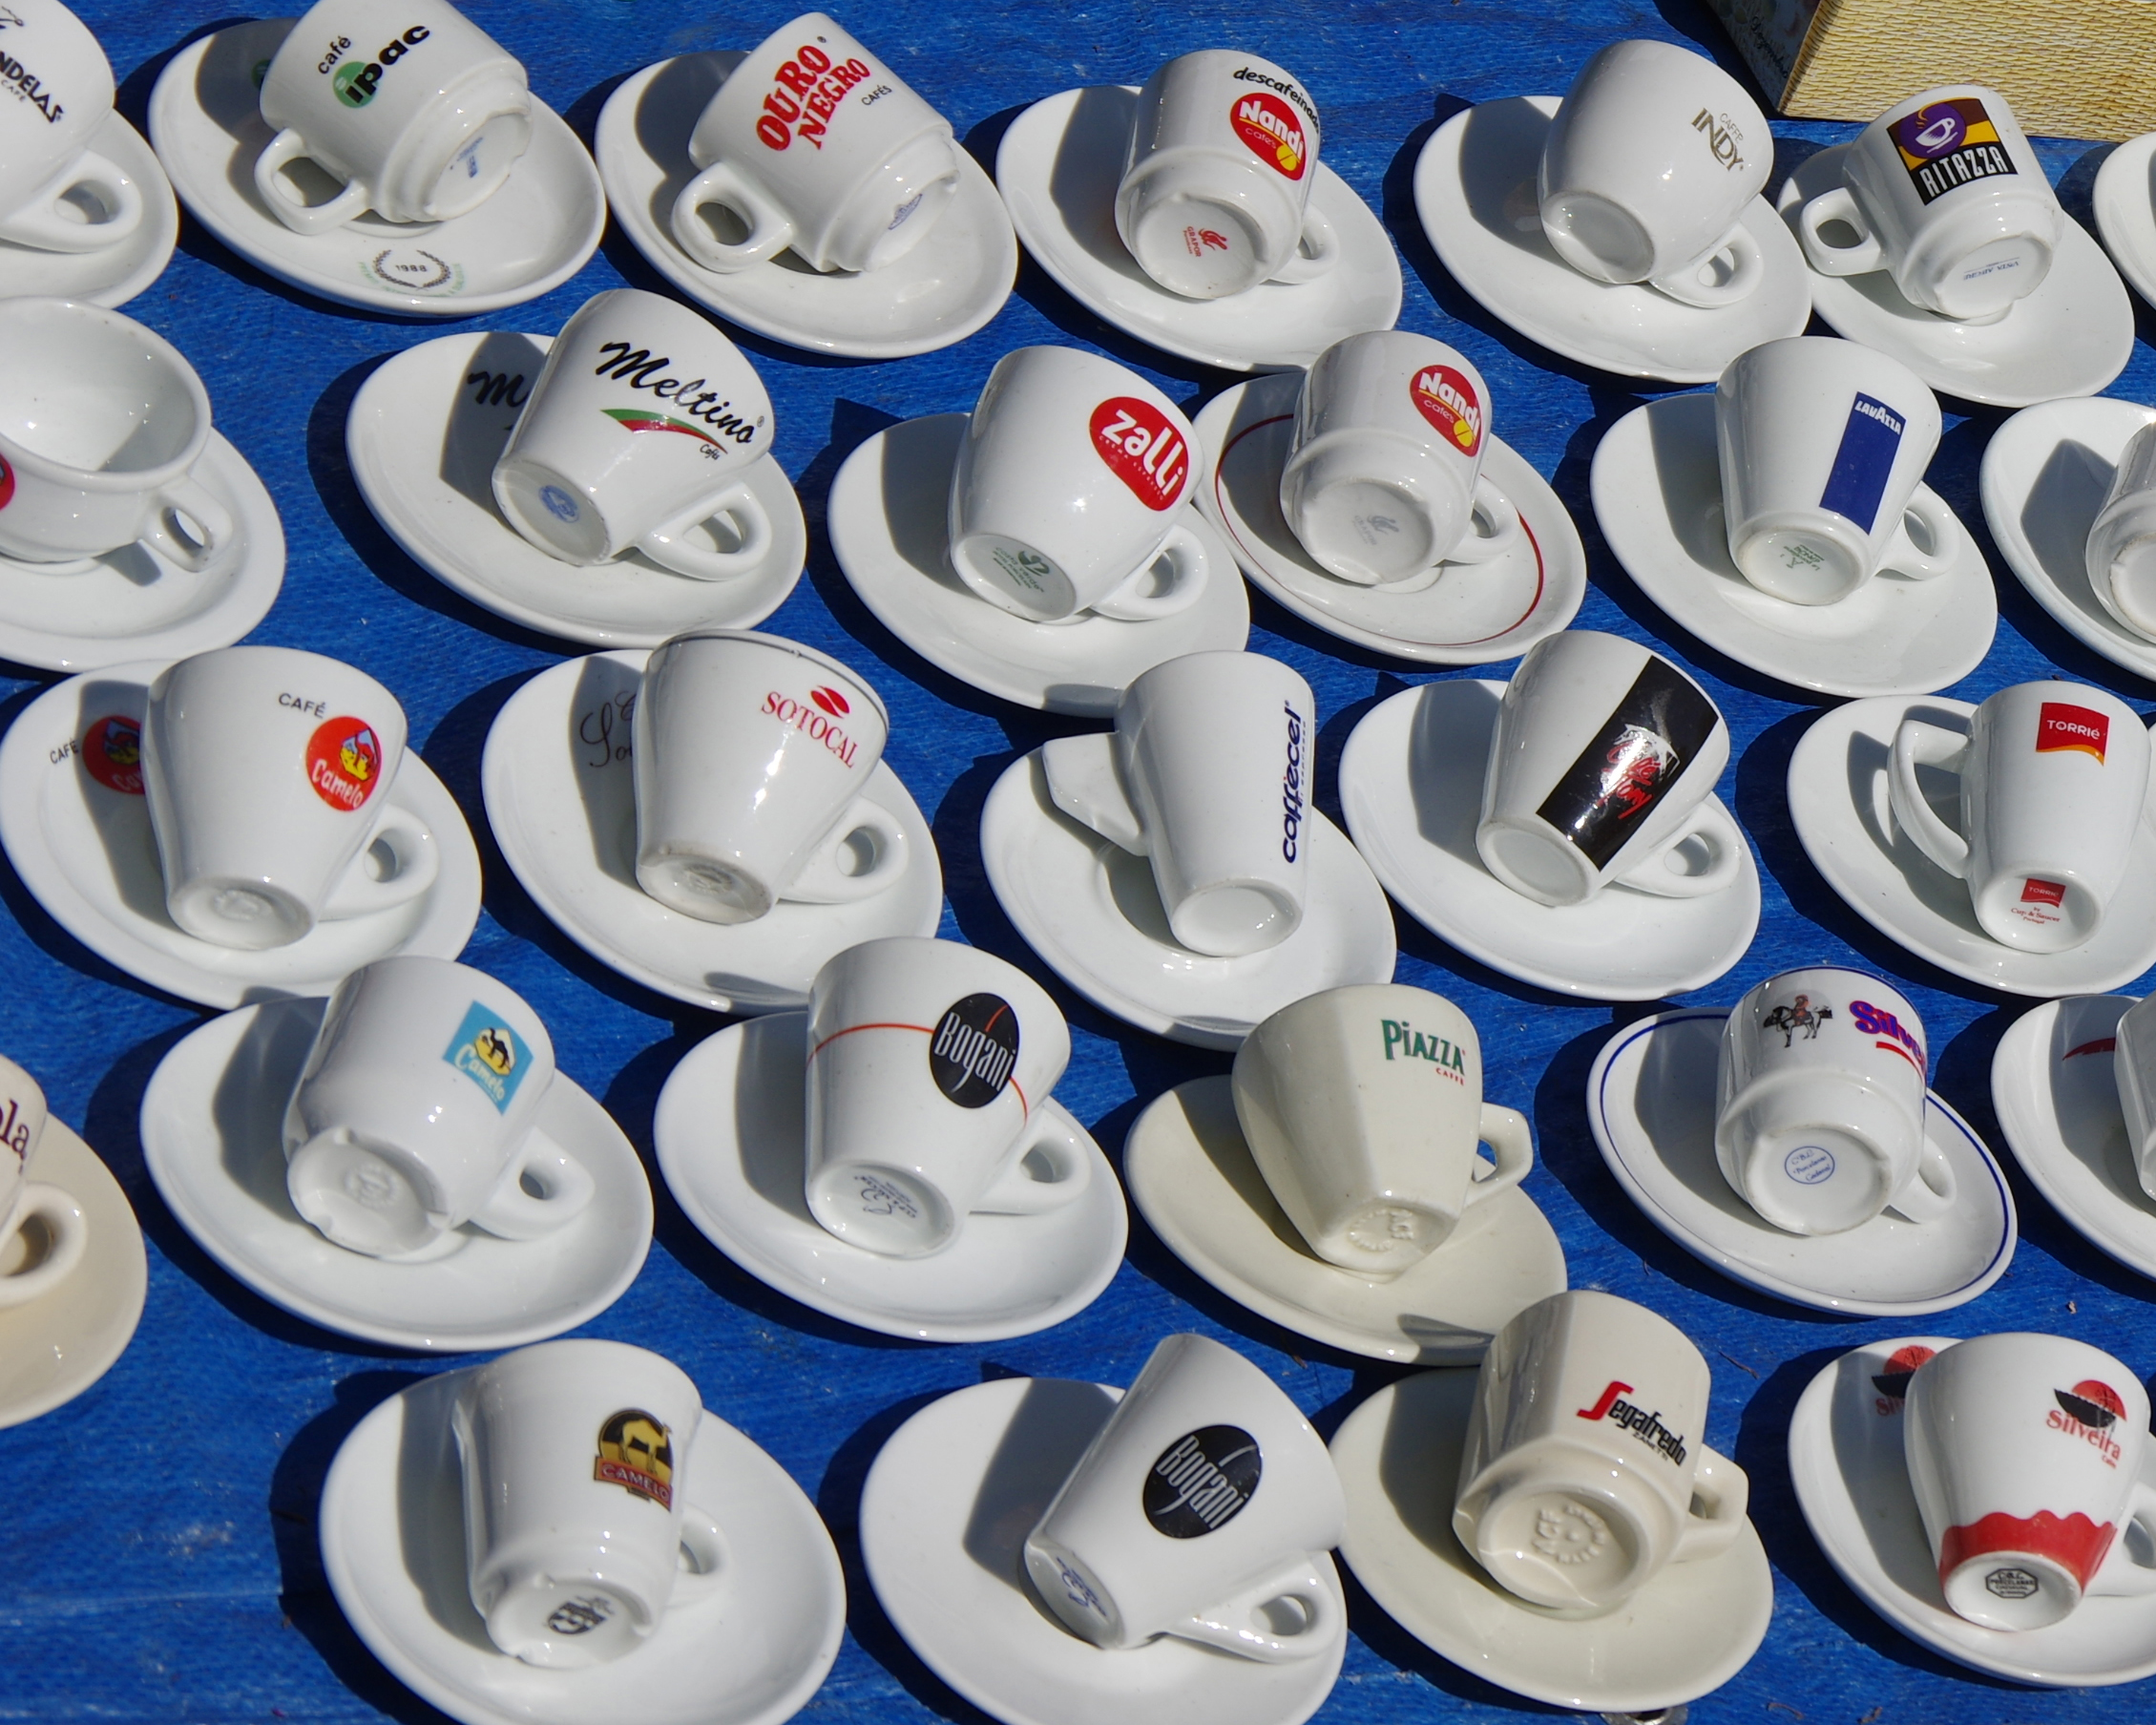
coffee, product, material, plastic, font